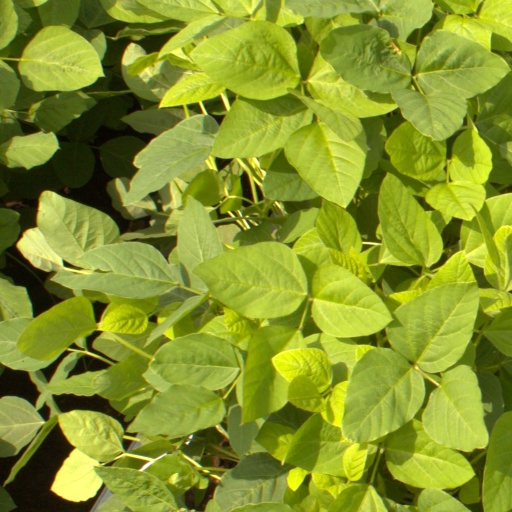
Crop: soybean